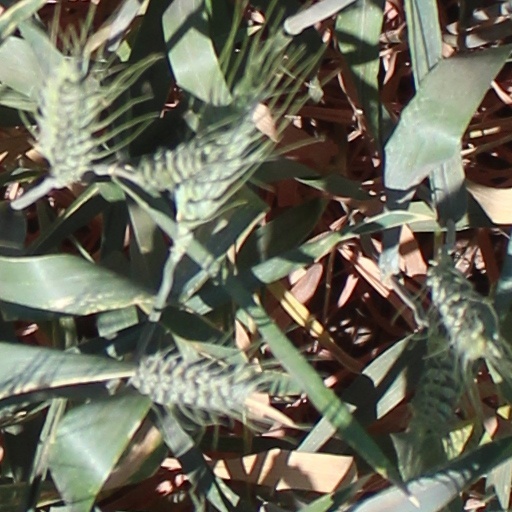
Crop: wheat